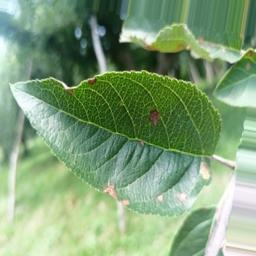
Label: Alternaria